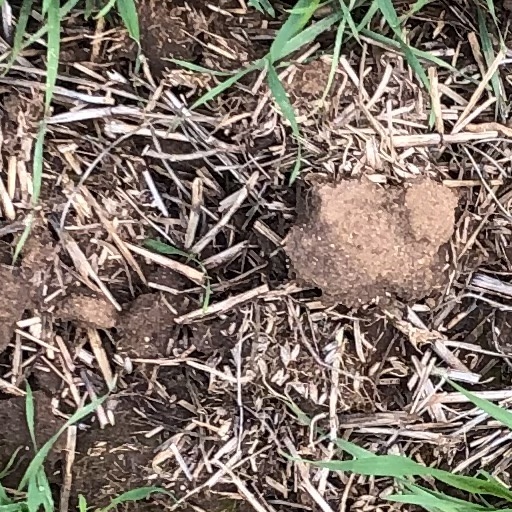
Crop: wheat